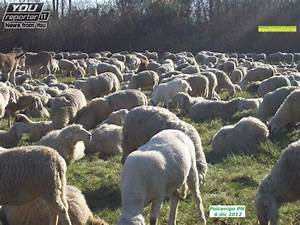
Label: sheep